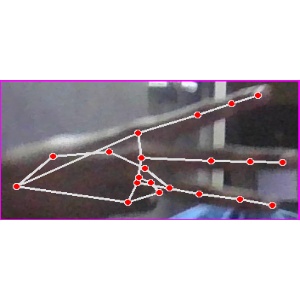
अक्षर: भ